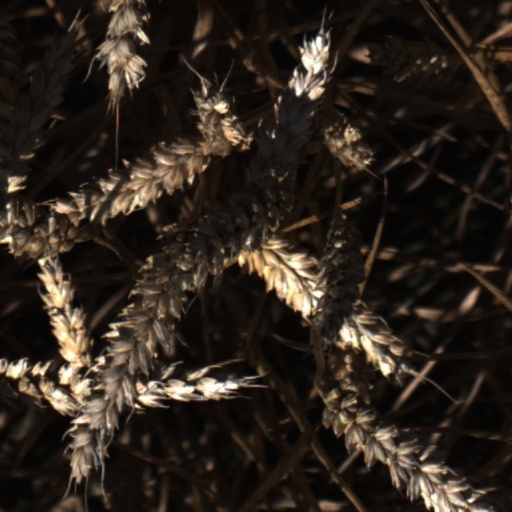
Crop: wheat